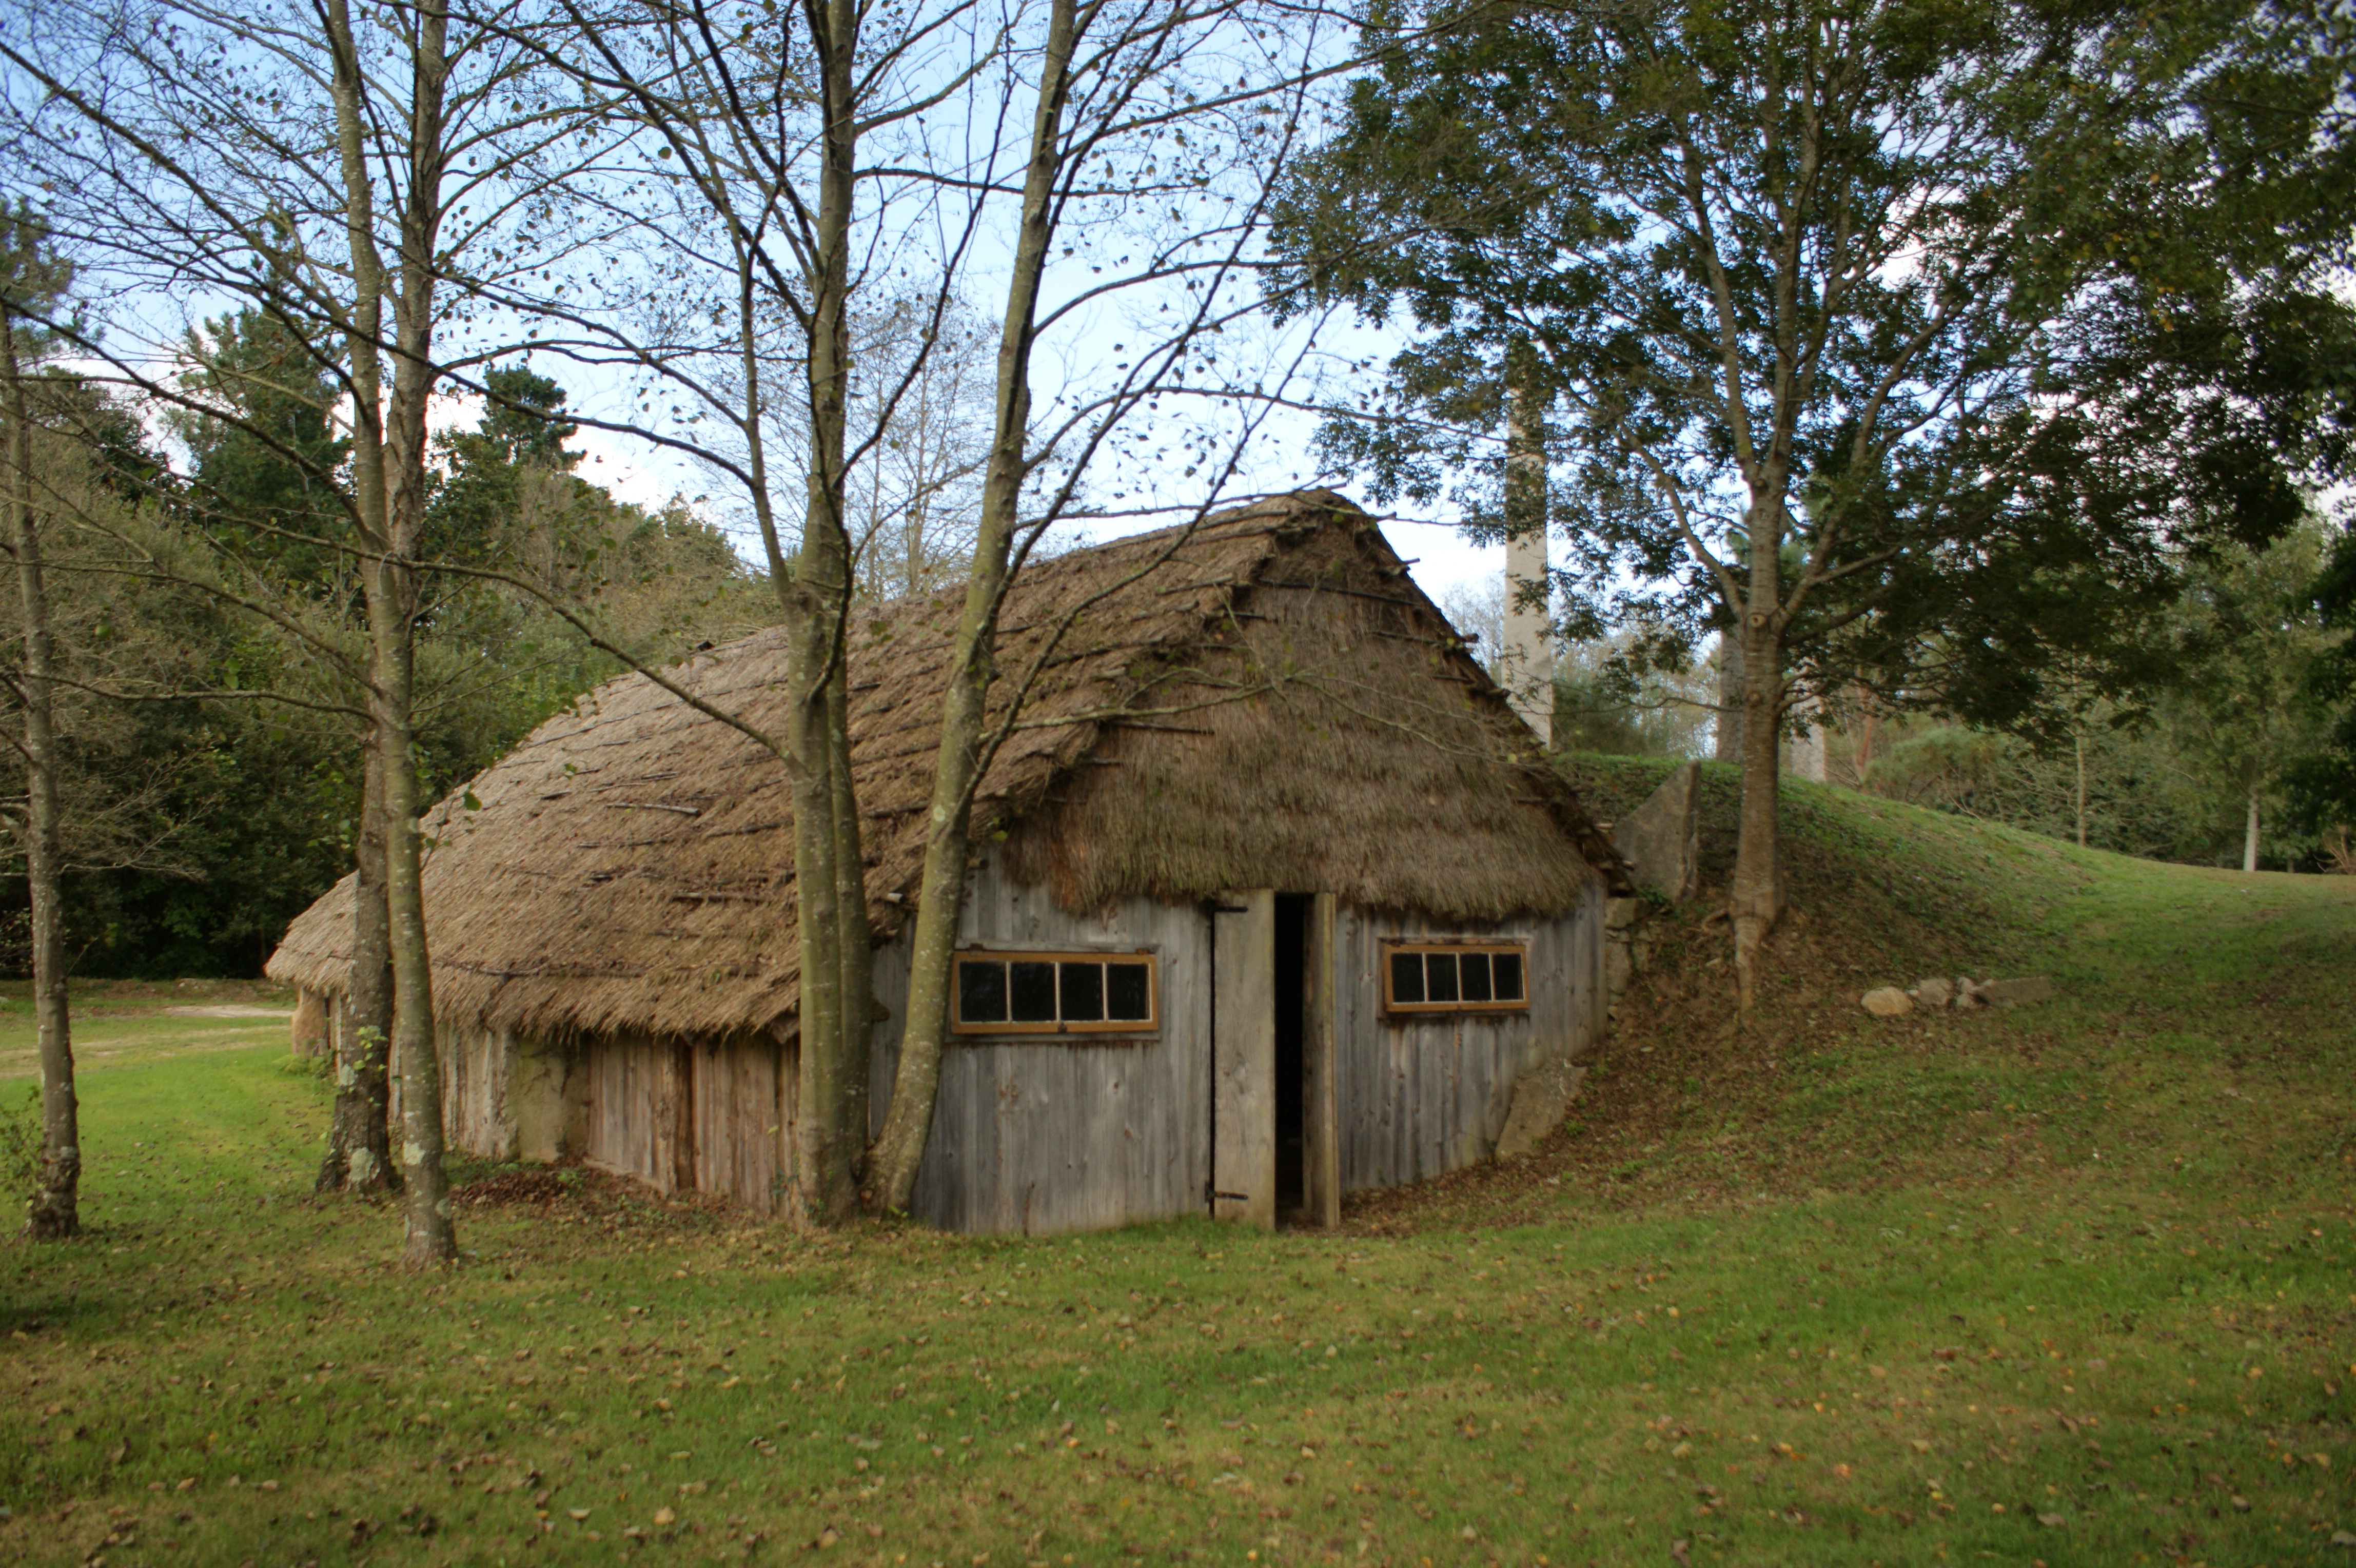
tree, wood, farm, house, building, barn, home, hut, village, shack, cottage, ranch, property, haystack, farmhouse, estate, log cabin, thatching, rural area